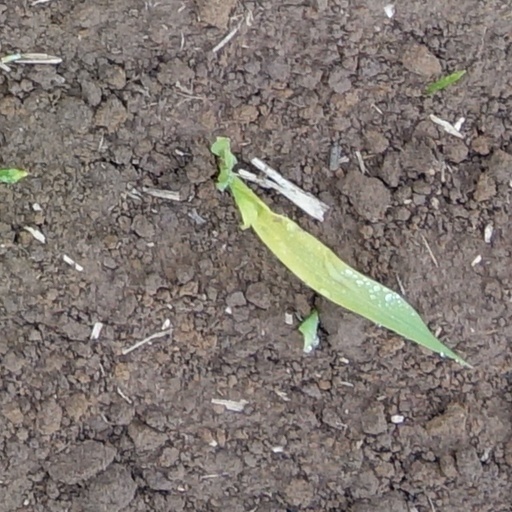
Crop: wheat